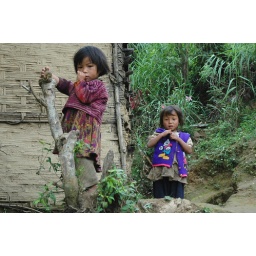
I saw these two upon cresting a hill near Darjeeling during field visits to villages